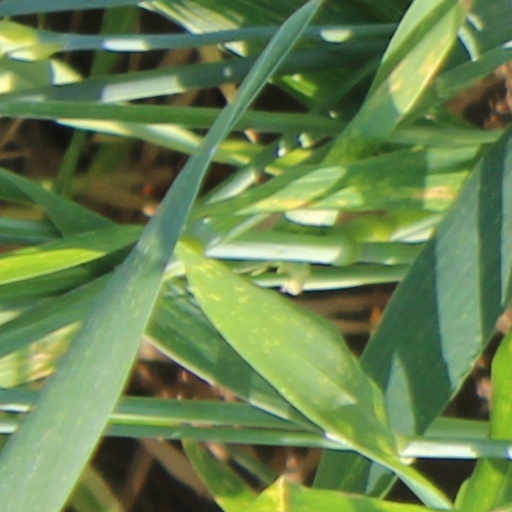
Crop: wheat